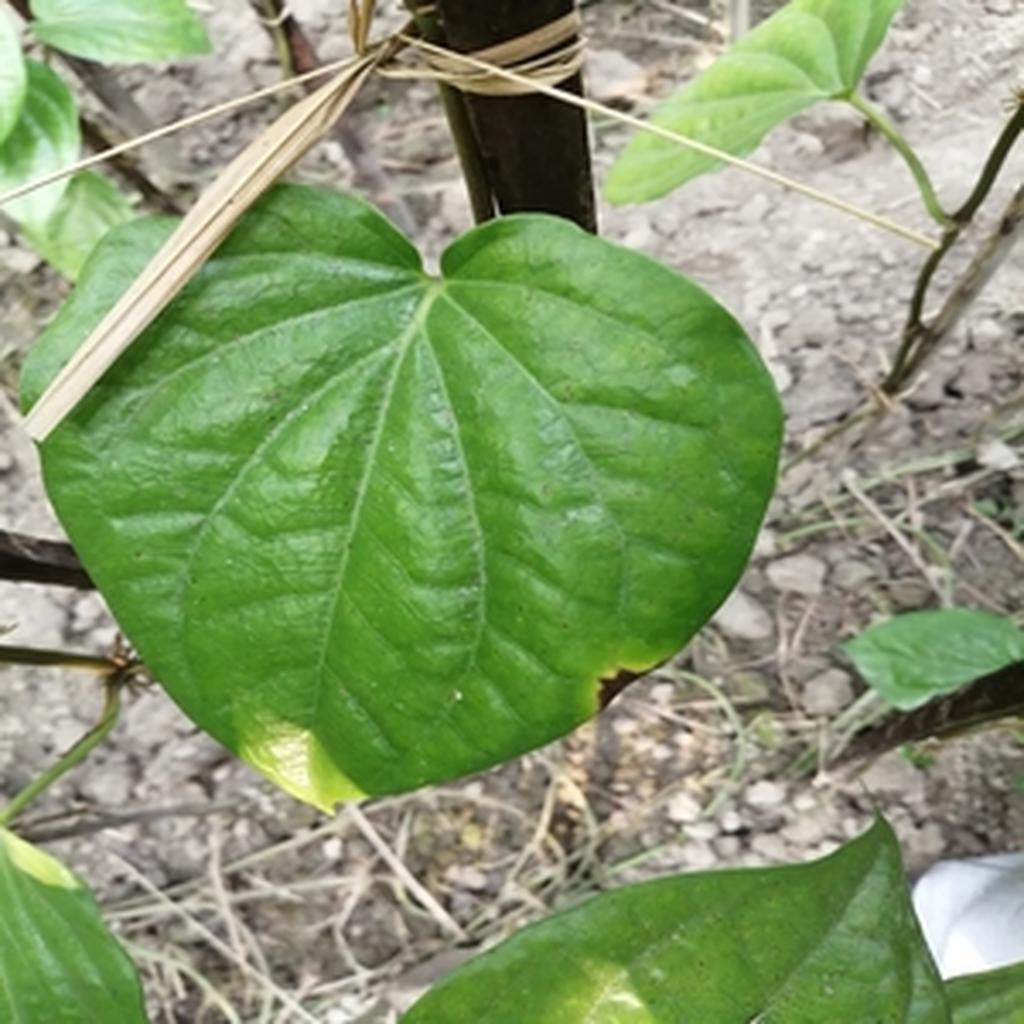
Label: Leaf_Rot